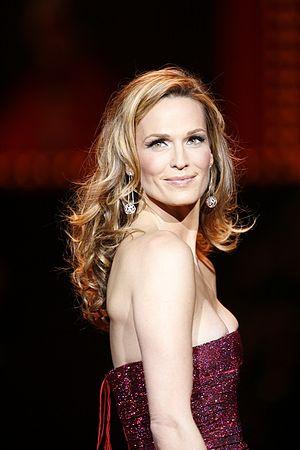
Molly Sims, née le 25 mai 1973 à Murray dans le Kentucky, est une actrice et mannequin américaine. Elle s'est fait connaitre avec le mannequinat, en posant pour Sports Illustrated à l'âge de 27 ans, puis elle a lancé sa carrière d'actrice en 2003, à l'âge de 30 ans, avec le rôle de Delinda Deline dans la série Las Vegas.